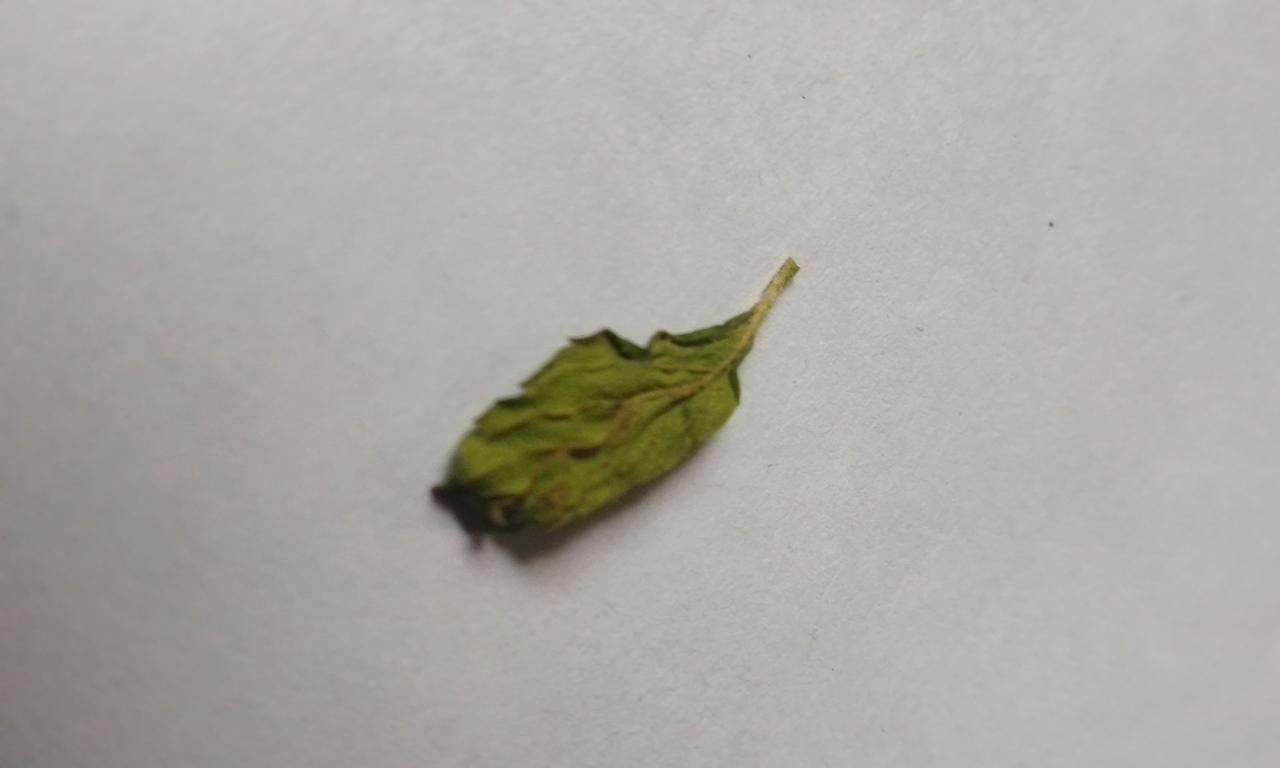
Label: Dried